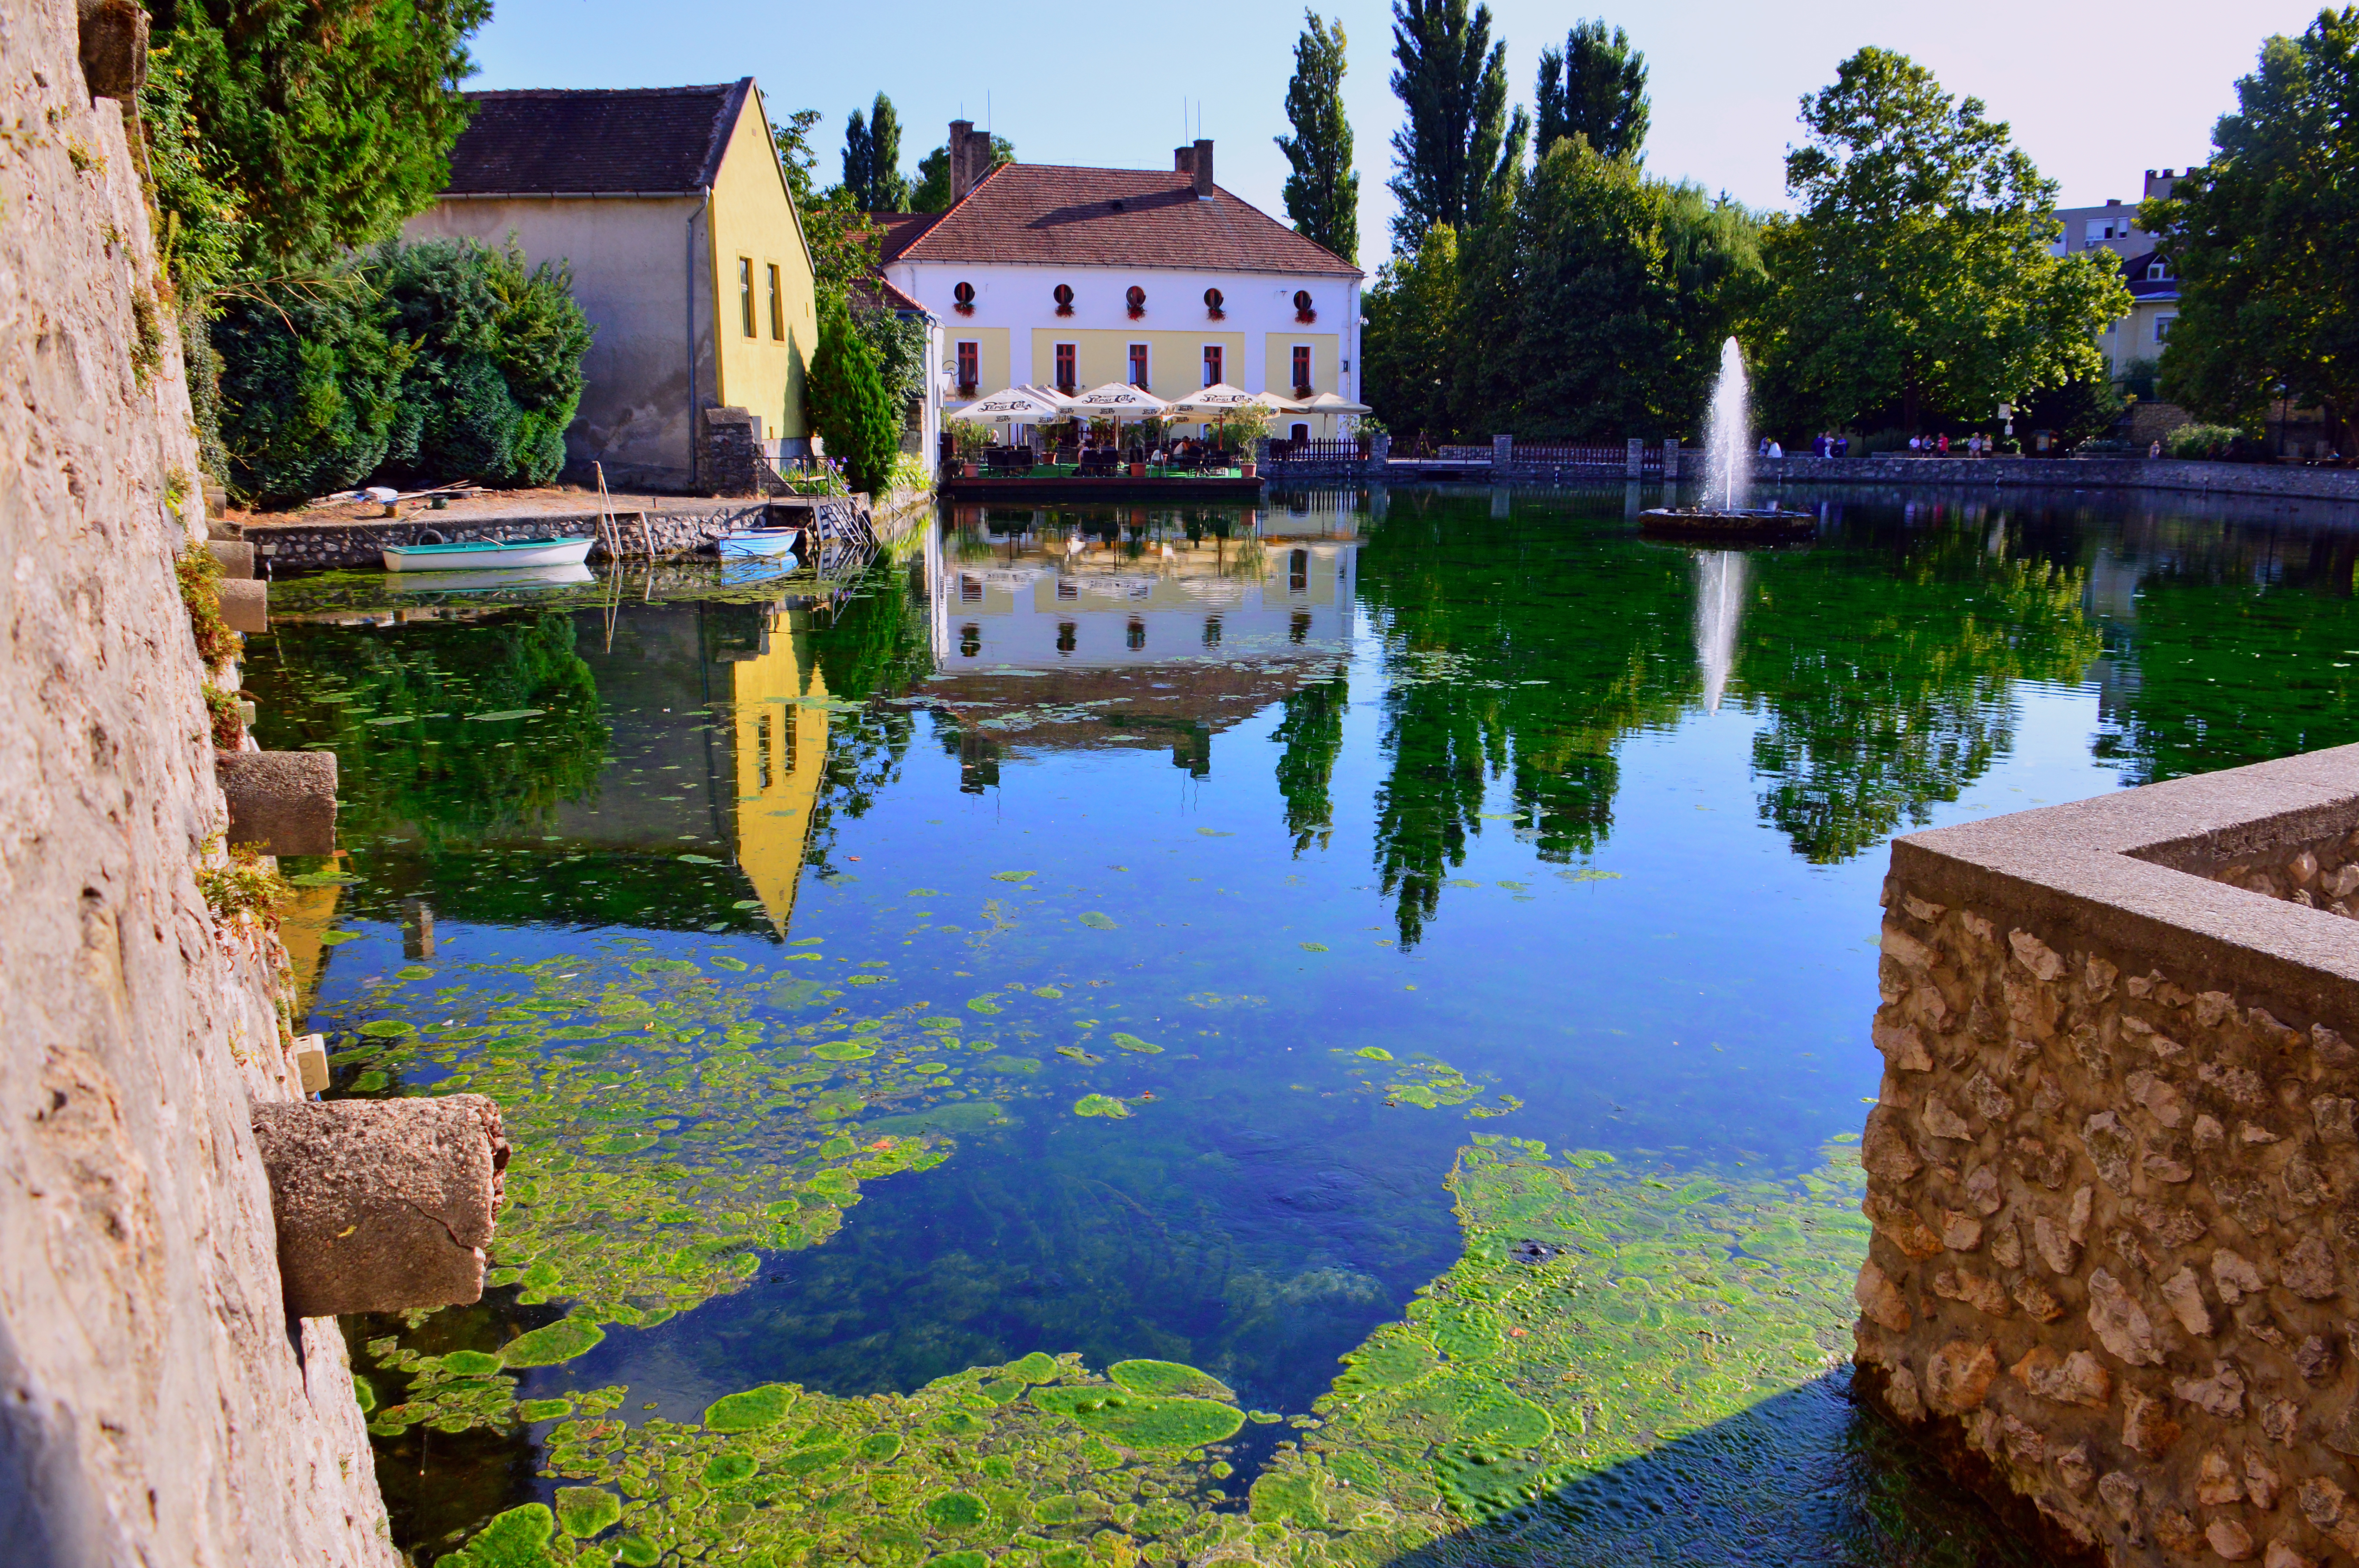
mill, pond, lake, water, travel, outdoor, tourism, fish, old, fountain, town, cave, mirroring, bird, boat, beautiful, house, blue, sky, nobody, park, nature, summer, green, landscape, city, tree, scenery, background, garden, day, scene, reflection, spring, scenic, white, outdoors, architecture, waterway, estate, plant, watercourse, river, bank